Time Stop Hero

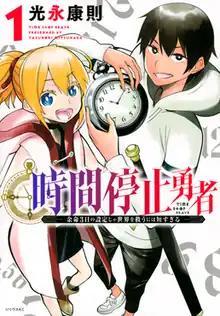
First volume cover, featuring Niña (left) and Kuzuno Sekai (right)

is a Japanese manga series written and illustrated by Yasunori Mitsunaga. It has been serialized in Kodansha's manga magazine "Monthly Shōnen Sirius" since September 2019.